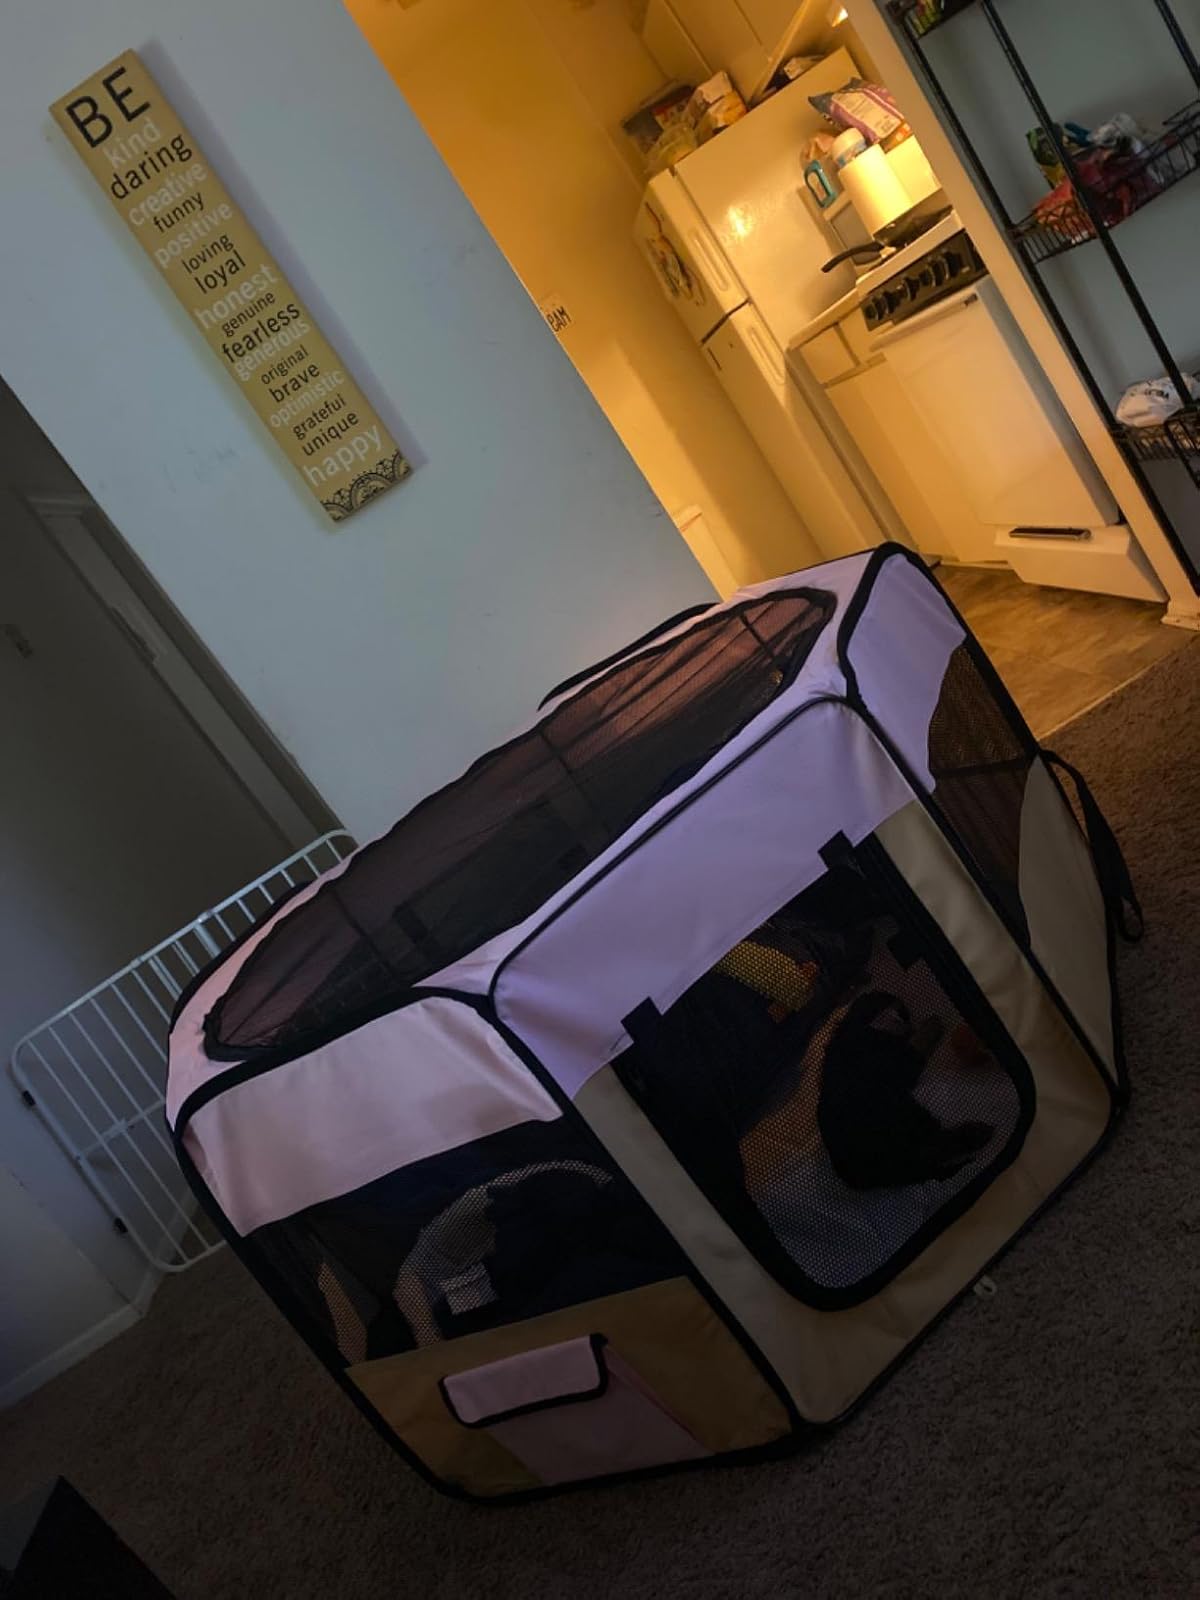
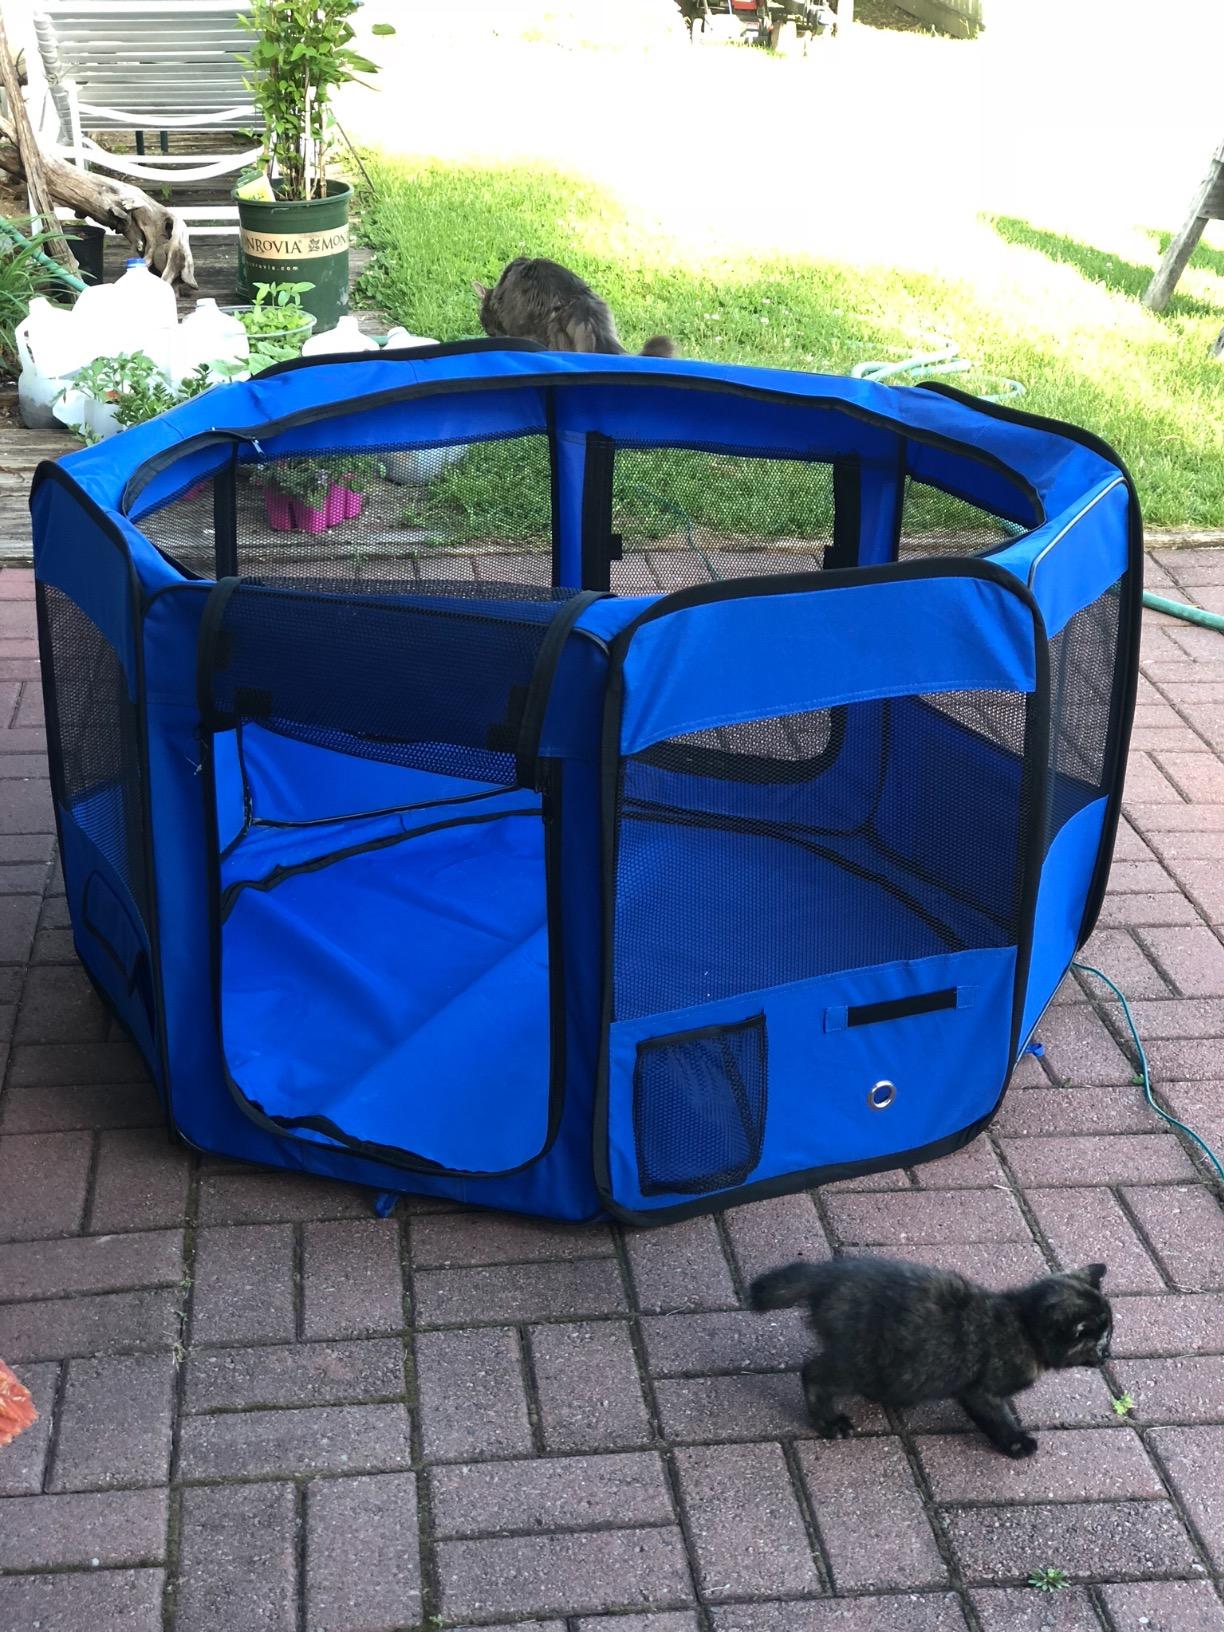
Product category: items_kennel
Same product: no